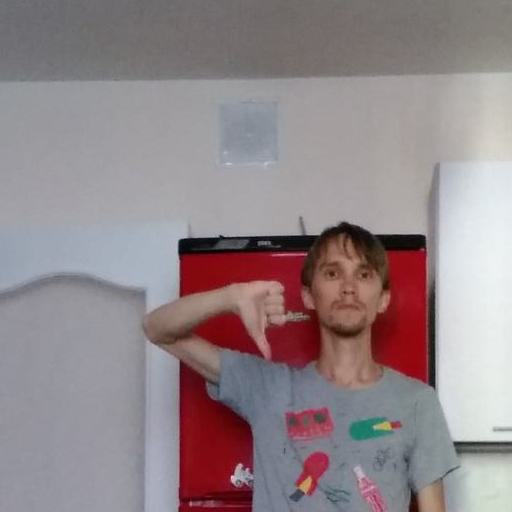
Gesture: dislike